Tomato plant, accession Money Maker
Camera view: vertical (180 deg); turntable rotation: 120 degrees
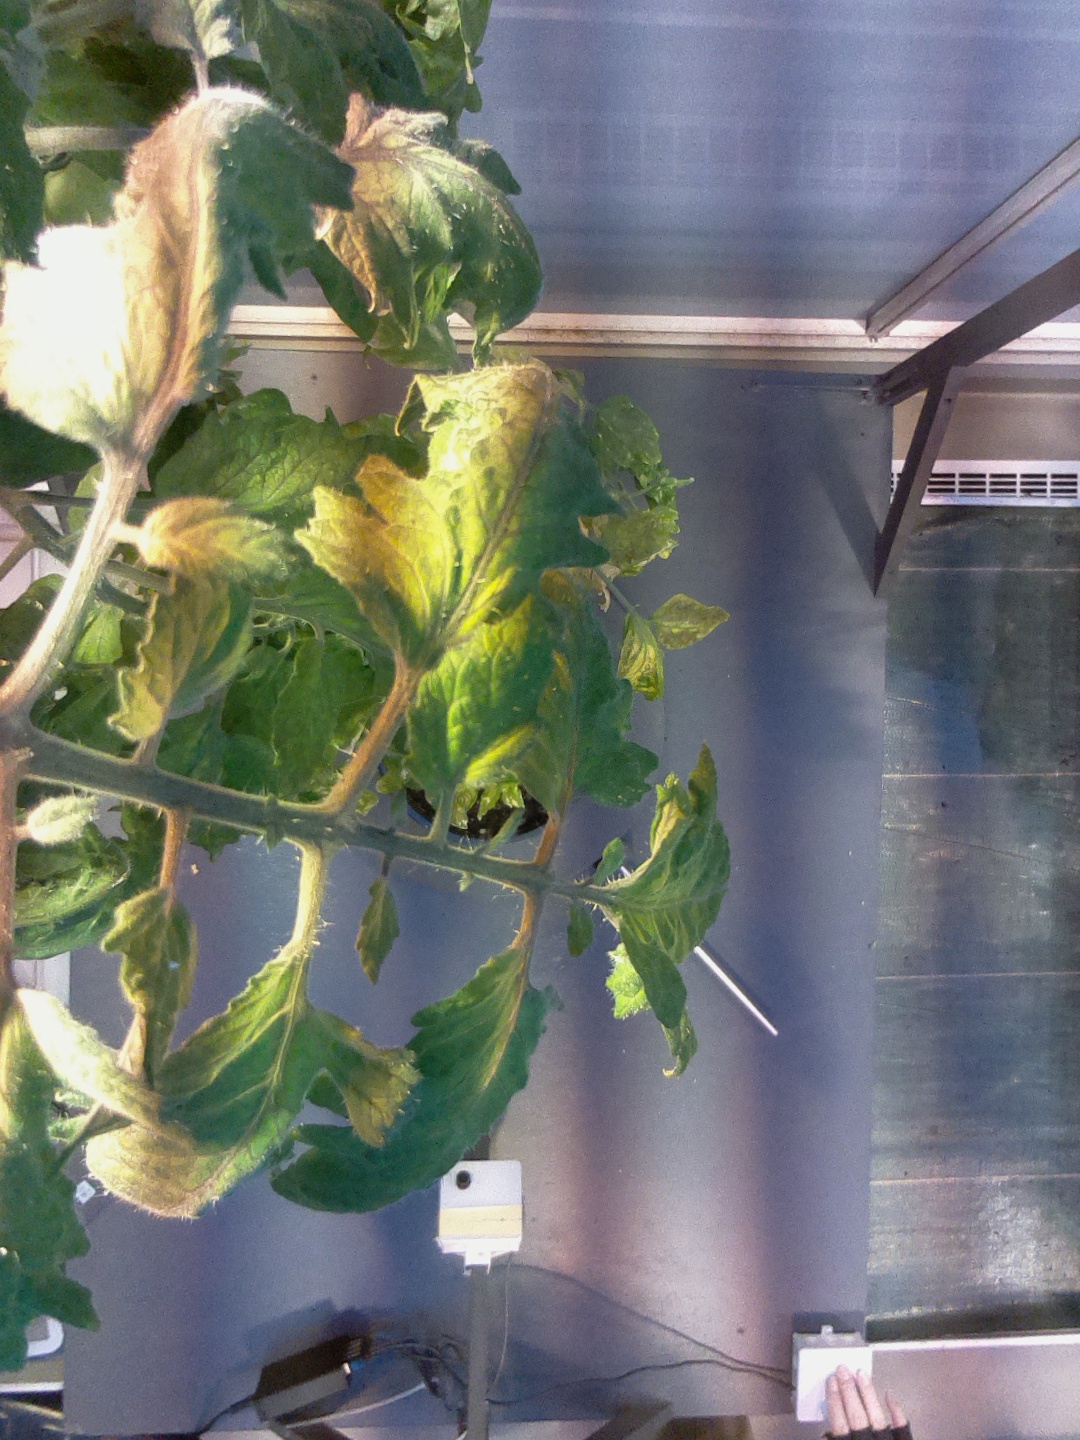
BBCH growth stage 77: 70%-80% of final fruit size